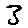
Label: 3